Château Lynch-Moussas

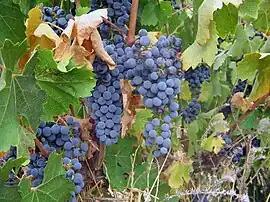
Cabernet Sauvignon

Château Lynch-Moussas' wine originates from the estate's vineyards morcellated through the commune of Pauillac. The soil for these vineyards is typical of the Pauillac consisting mostly of gravel over a limestone subsoil. The vineyard area extends with a grape variety distribution of 70% Cabernet Sauvignon and 30% Merlot.